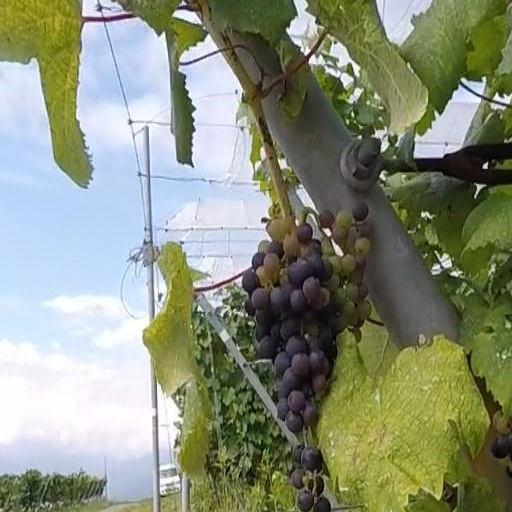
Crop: grape